Camillo Benso, Count of Cavour

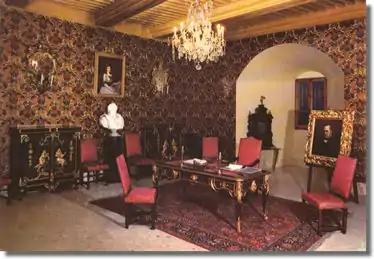
Cavour's desk in the Château de Thorens, Savoy

Cavour formed a coalition with Urbano Rattazzi known as the "Connubio" ("marriage"), uniting the moderate men of the Right and of the Left, and brought about the fall of the d'Azeglio cabinet in November 1852. The King reluctantly accepted Cavour as prime minister, the most conservative possible choice, but their relationship was never an easy one.